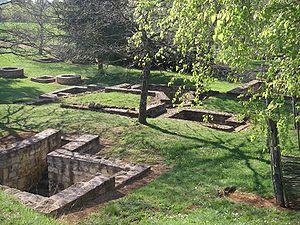
Pétange est une localité luxembourgeoise et le chef-lieu de la commune portant le même nom située dans le canton d'Esch-sur-Alzette.